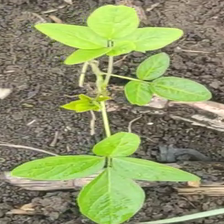
Weed species: Asian_Pigeonwings_(Clitoria Ternatea)